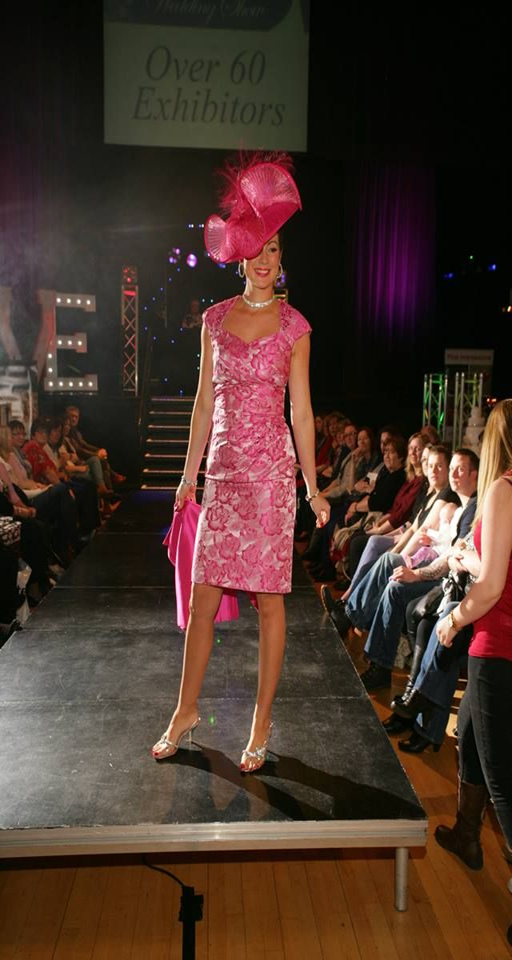
dress and jacket modelled at show .